Dora Kunz

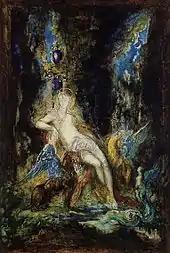
According to Dora van Gelder there exist powerful beings called Devas which transmit and direct energy to the nature. ""Fairy and Griffon"" by Gustave Moreau, 19th century.

For many years, Dora dealt with new methods in healing, particularly therapeutic touch, which she co-developed in 1972 with Dr. Dolores Krieger, a nursing professor at New York University, which is said to promote healing, relaxation and lessen pain. Therapeutic touch, stated Kunz, has its origin from ancient Yogic texts written in Sanskrit, which describe it as a pranic healing method. The technique is taught in approximately eighty colleges and universities in the U.S., and in more than seventy countries.